Buddhahood

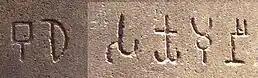
The words "Bu-dhe" and "Sa-kya-mu-nī" in Brahmi script, on the Rummindei pillar of Ashoka.

In the earliest strata of Pali Buddhist texts, especially in the first four Nikayas, only the following seven Buddhas, The Seven Buddhas of Antiquity ("Saptatathāgata"), are explicitly mentioned and named (see for example SN 12.4 to SN 12.10). Four of these are from the current "kalpa" (Pali: "kappa", meaning "eon" or "age") called the good eon ("bhaddakappa") and three are from past eons.